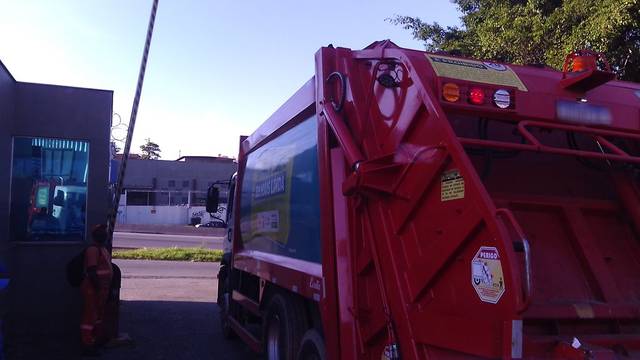
Region: Brazil
Coordinates: -19.86, -43.92